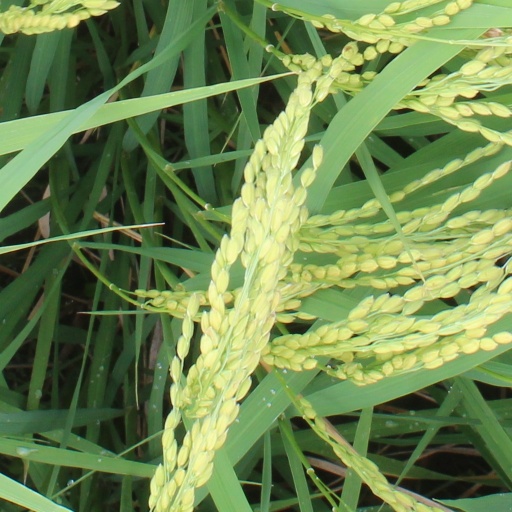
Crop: rice